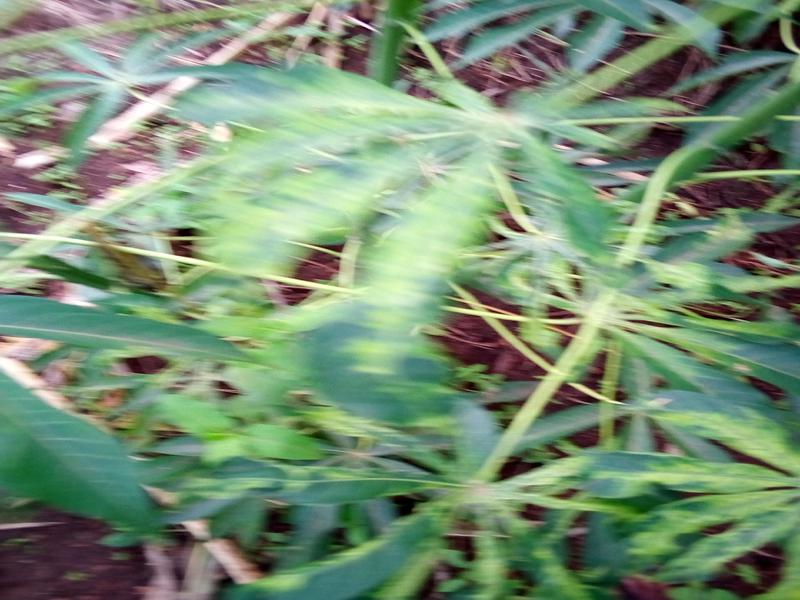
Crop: cassava
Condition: mosaic_disease